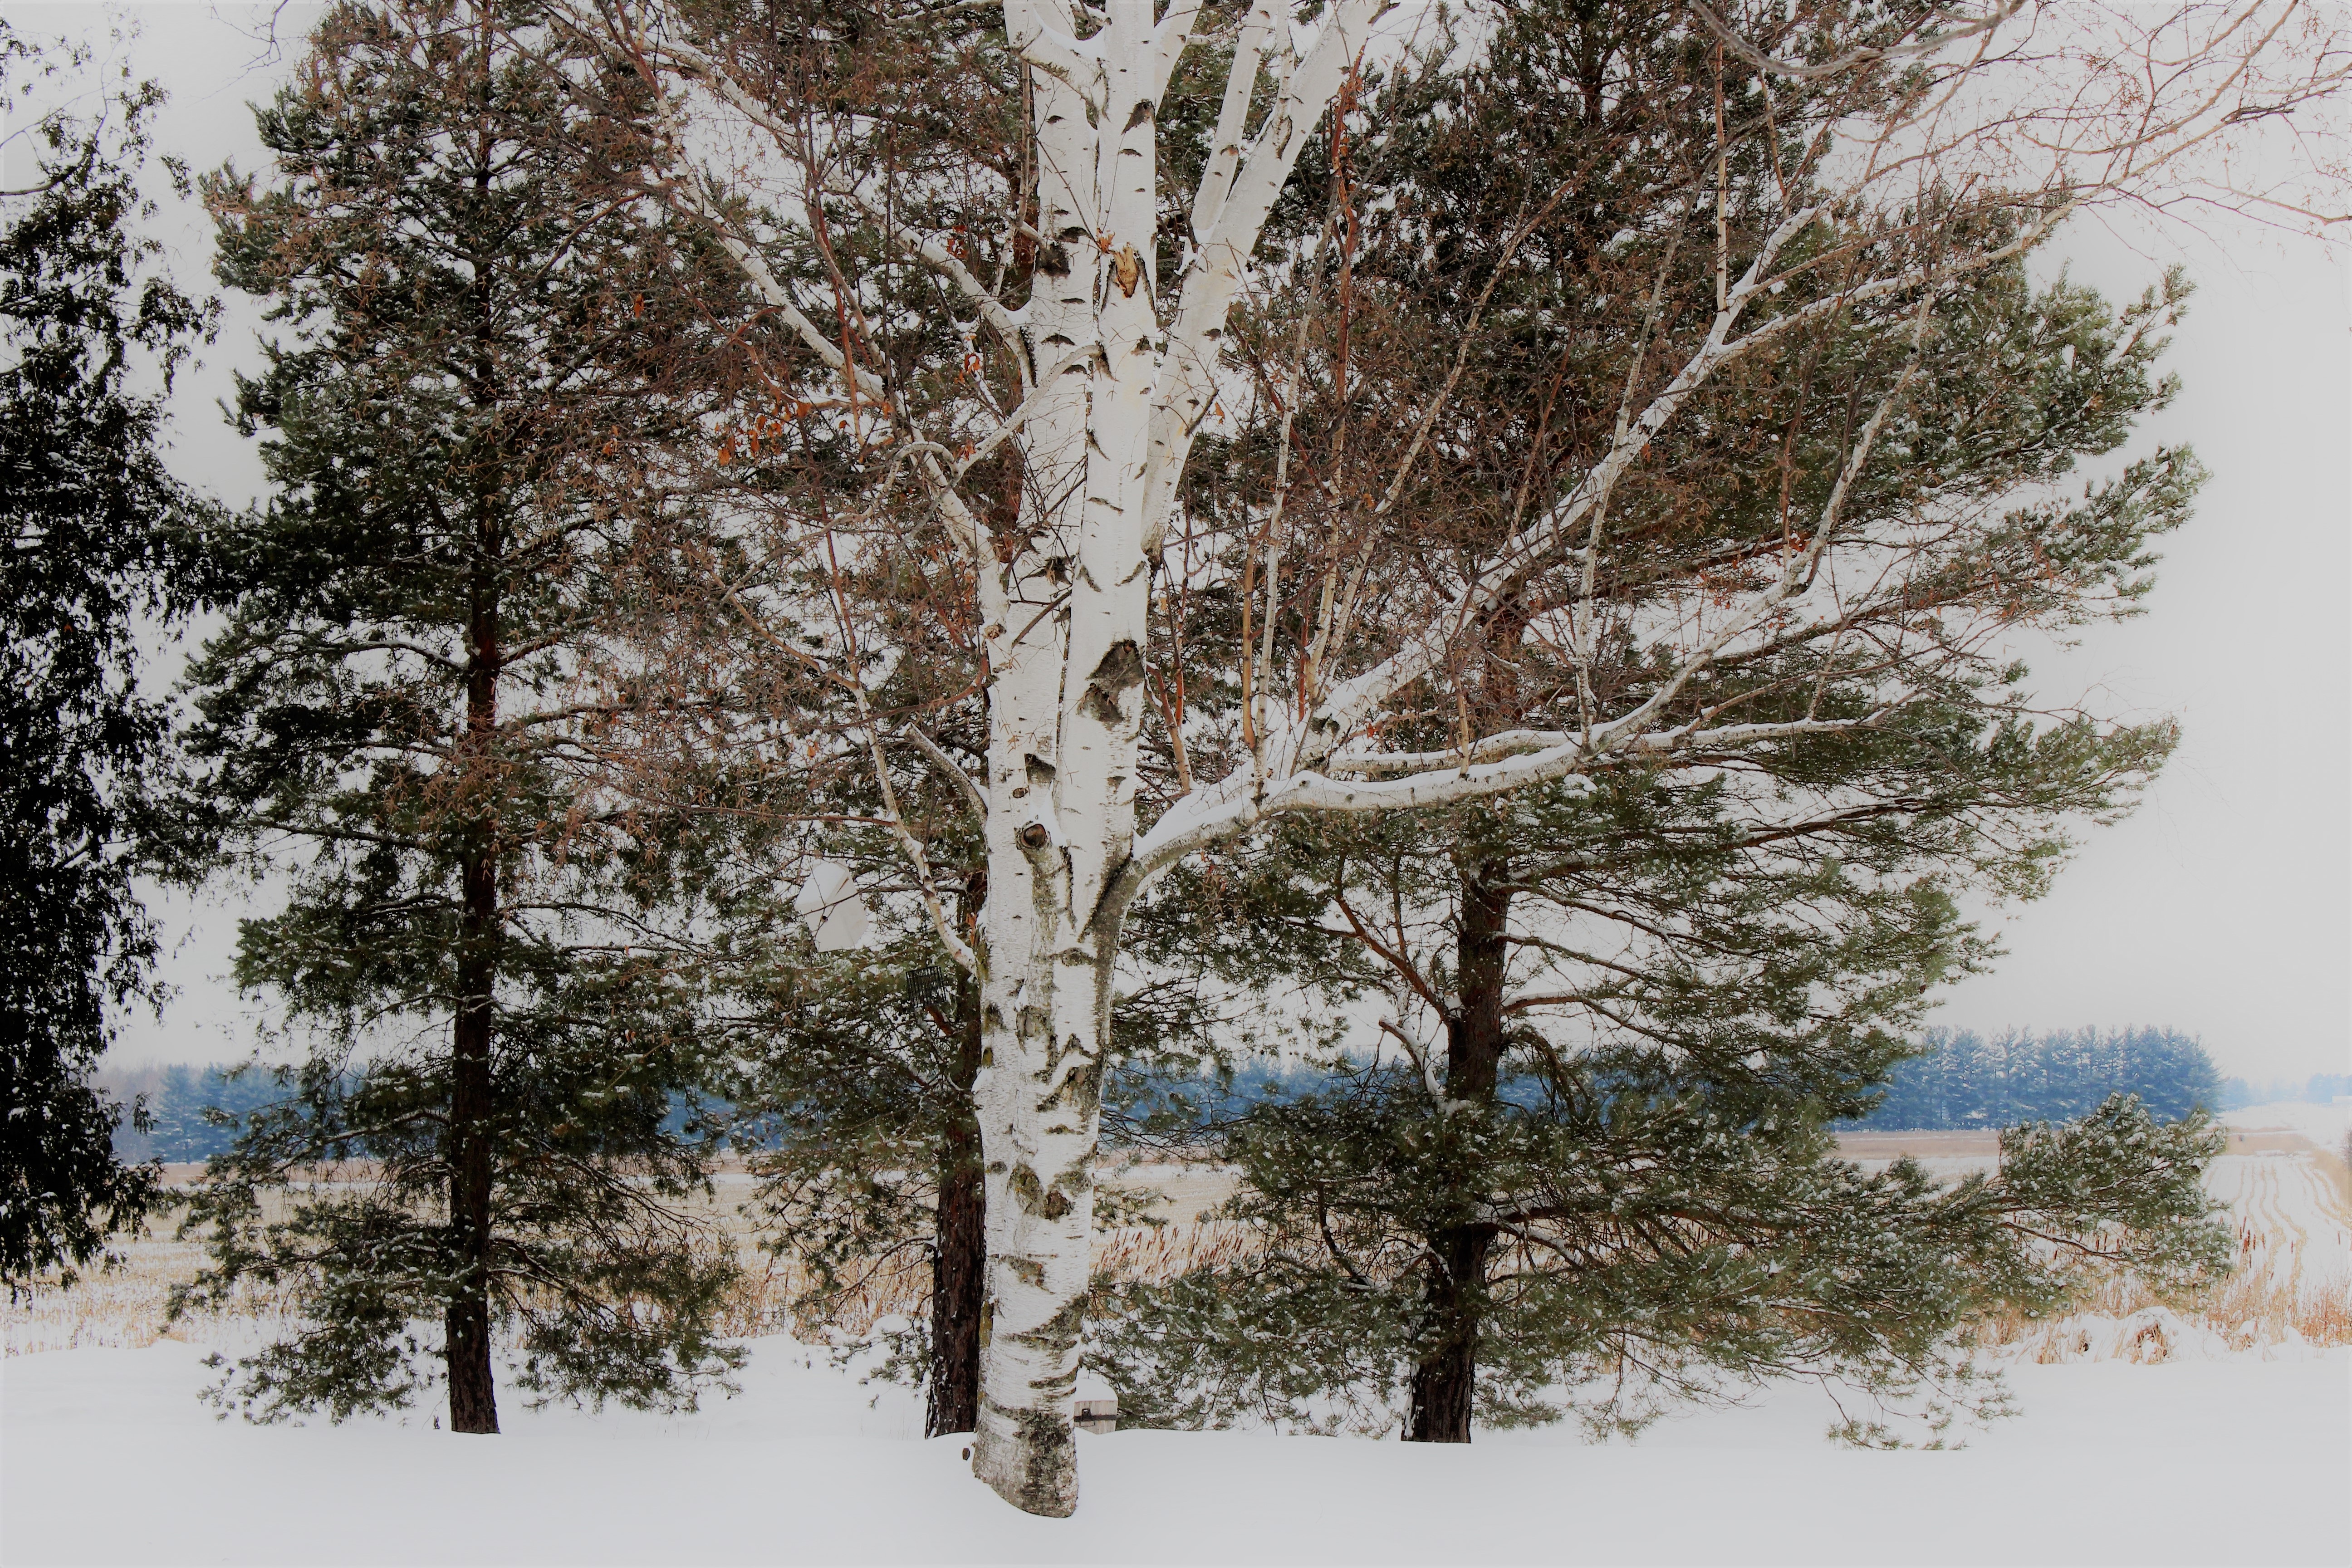
landscape, tree, branch, snow, winter, plant, frost, birch, weather, covered, fir, season, twig, spruce, woodland, freezing, flowering plant, birch tree, woody plant, land plant